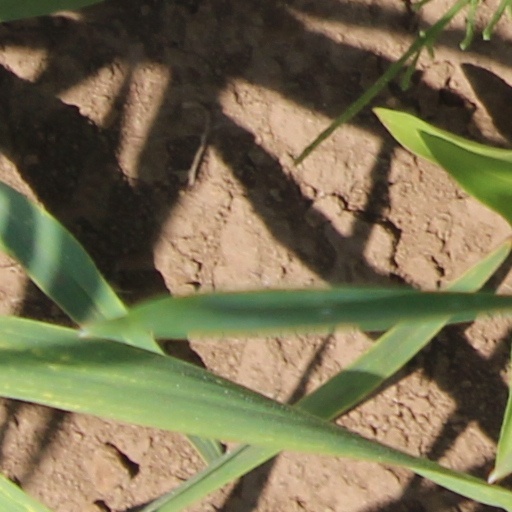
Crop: wheat